Answer in natural language. Considering the relative positions, is sixdrawer dresser in gray (marked B) above or below matte black floor lamp with white shade (marked A)? Choose between the following options: below or above
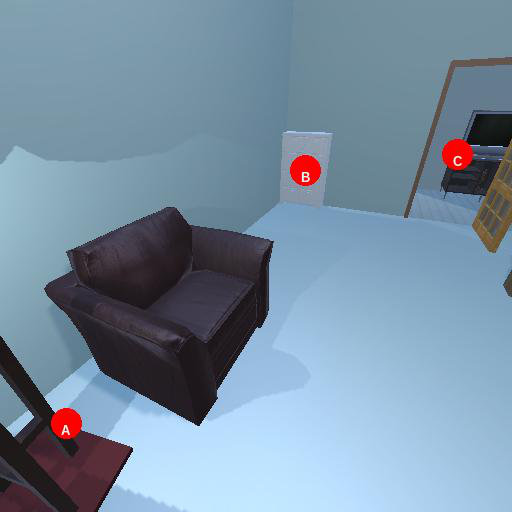
<answer>above</answer>